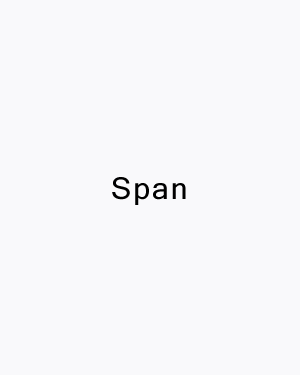
Animation du mécanisme de rouet d'un pistolet